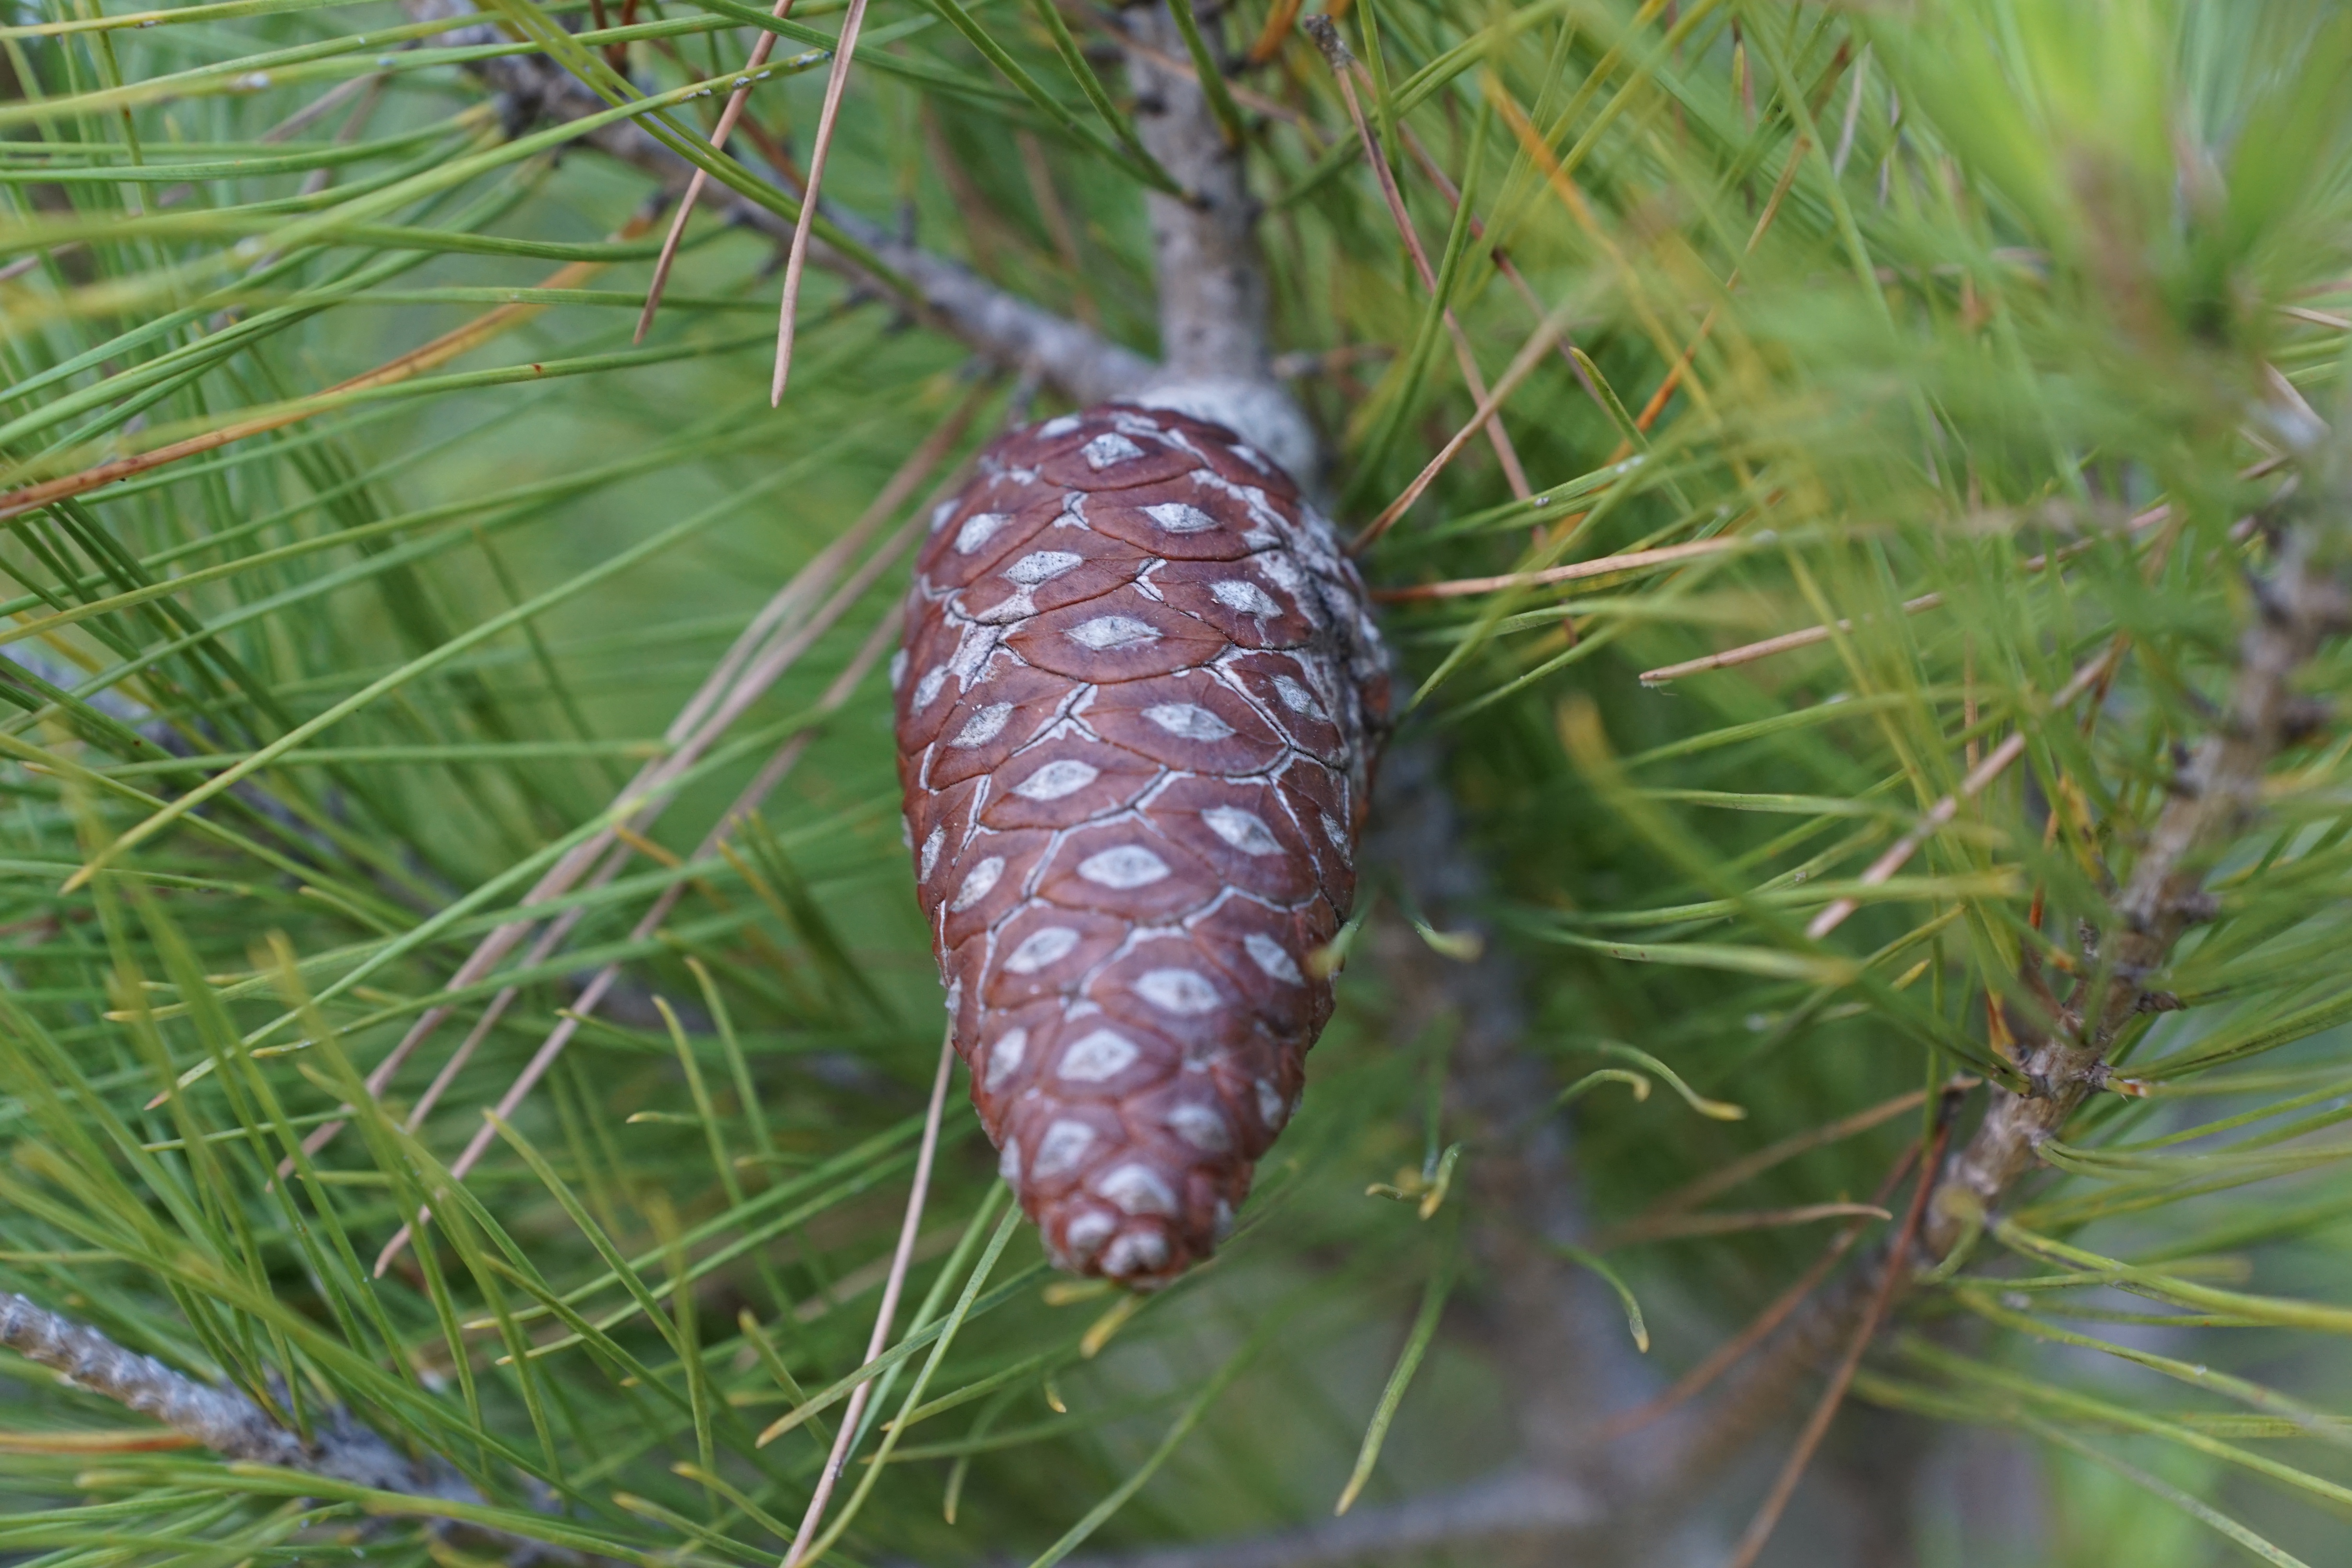
tree, branch, plant, flower, pine, green, botany, fir, fauna, conifer, tap, spruce, needles, larch, pine family, grass family, woody plant, land plant